Edward Browning

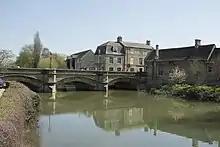
Town Bridge over the River Welland 1848-9

Edward Browning was the son of the Stamford architect Bryan Browning (1773–1856). He was apprenticed to the London architect George Maddox and by 1847 was in partnership with his father. The partnership continued until his father's death in 1856. Edward Browning qualified as an ARIBA on 22 March 1847. Their architectural practice was at No.16, Broad Street, Stamford. He held a number of ecclesiastical appointments as an architect and surveyor. These included the position of Architect and Surveyor for Dean and Chapter of Peterborough Cathedral for the Cathedral Precincts and surveyor of Ecclesiastical Dilapidations for the Archdeaconry of Oakham, which he resigned in 1882 due to ill health. Browning served as Mayor of Stamford in 1862-3 and gave the town its gold mayoral chain. He was after 1870 an auditor for the Midland Bank. The Stamford architect Joseph Boothroyd Corby was a pupil of Browning and the architectural practice was continued by J. C. Traylen.